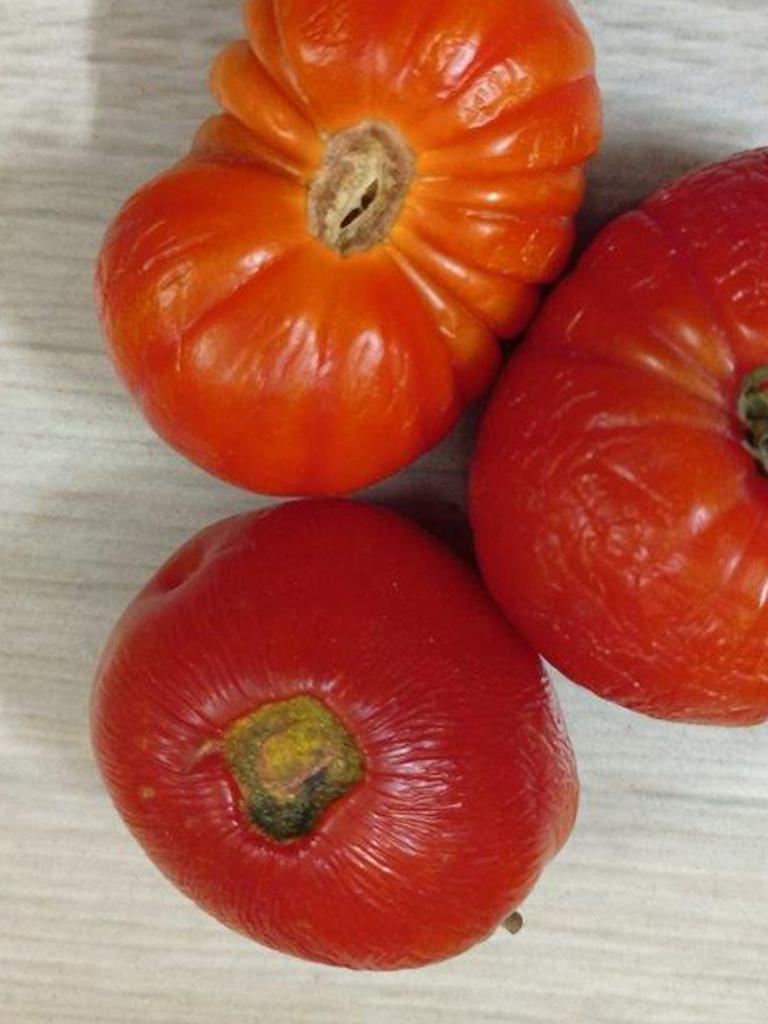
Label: Rotten